Biljana's Springs

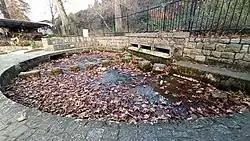
Biljana's Springs in December 2020

Biljana's Springs is a spring in Ohrid, North Macedonia, renowned for the legends around it. Biljana's Springs is the source of water at the pool which is above the openings where it flows. One part of the pool is used for the needs of the water supply in Ohrid, and another part is used for the Hydrobiological Institute for the artificial growing of young fish and ensuring clean water. Once those needs are fulfilled, the excess of water is flowing outside of the openings of Biljana's Springs.